Ryan McDonagh

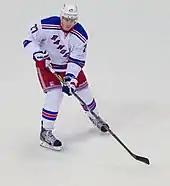
McDonagh with the Rangers in March 2013.

After beginning the 2010–11 season with the Rangers' American Hockey League (AHL) affiliate, the Hartford Wolf Pack, he was promoted to the Rangers on January 3, 2011. He played his first career NHL game on January 7, 2011, against the Dallas Stars. He then earned his first NHL point on an assist of a Brandon Prust goal against the Carolina Hurricanes on January 20. On March 20, McDonagh was the victim of an elbow to the head from Pittsburgh Penguins forward Matt Cooke, who was subsequently suspended for the remainder of the regular season and the first round of the 2011 Stanley Cup playoffs.